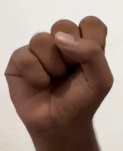
ASL sign: S